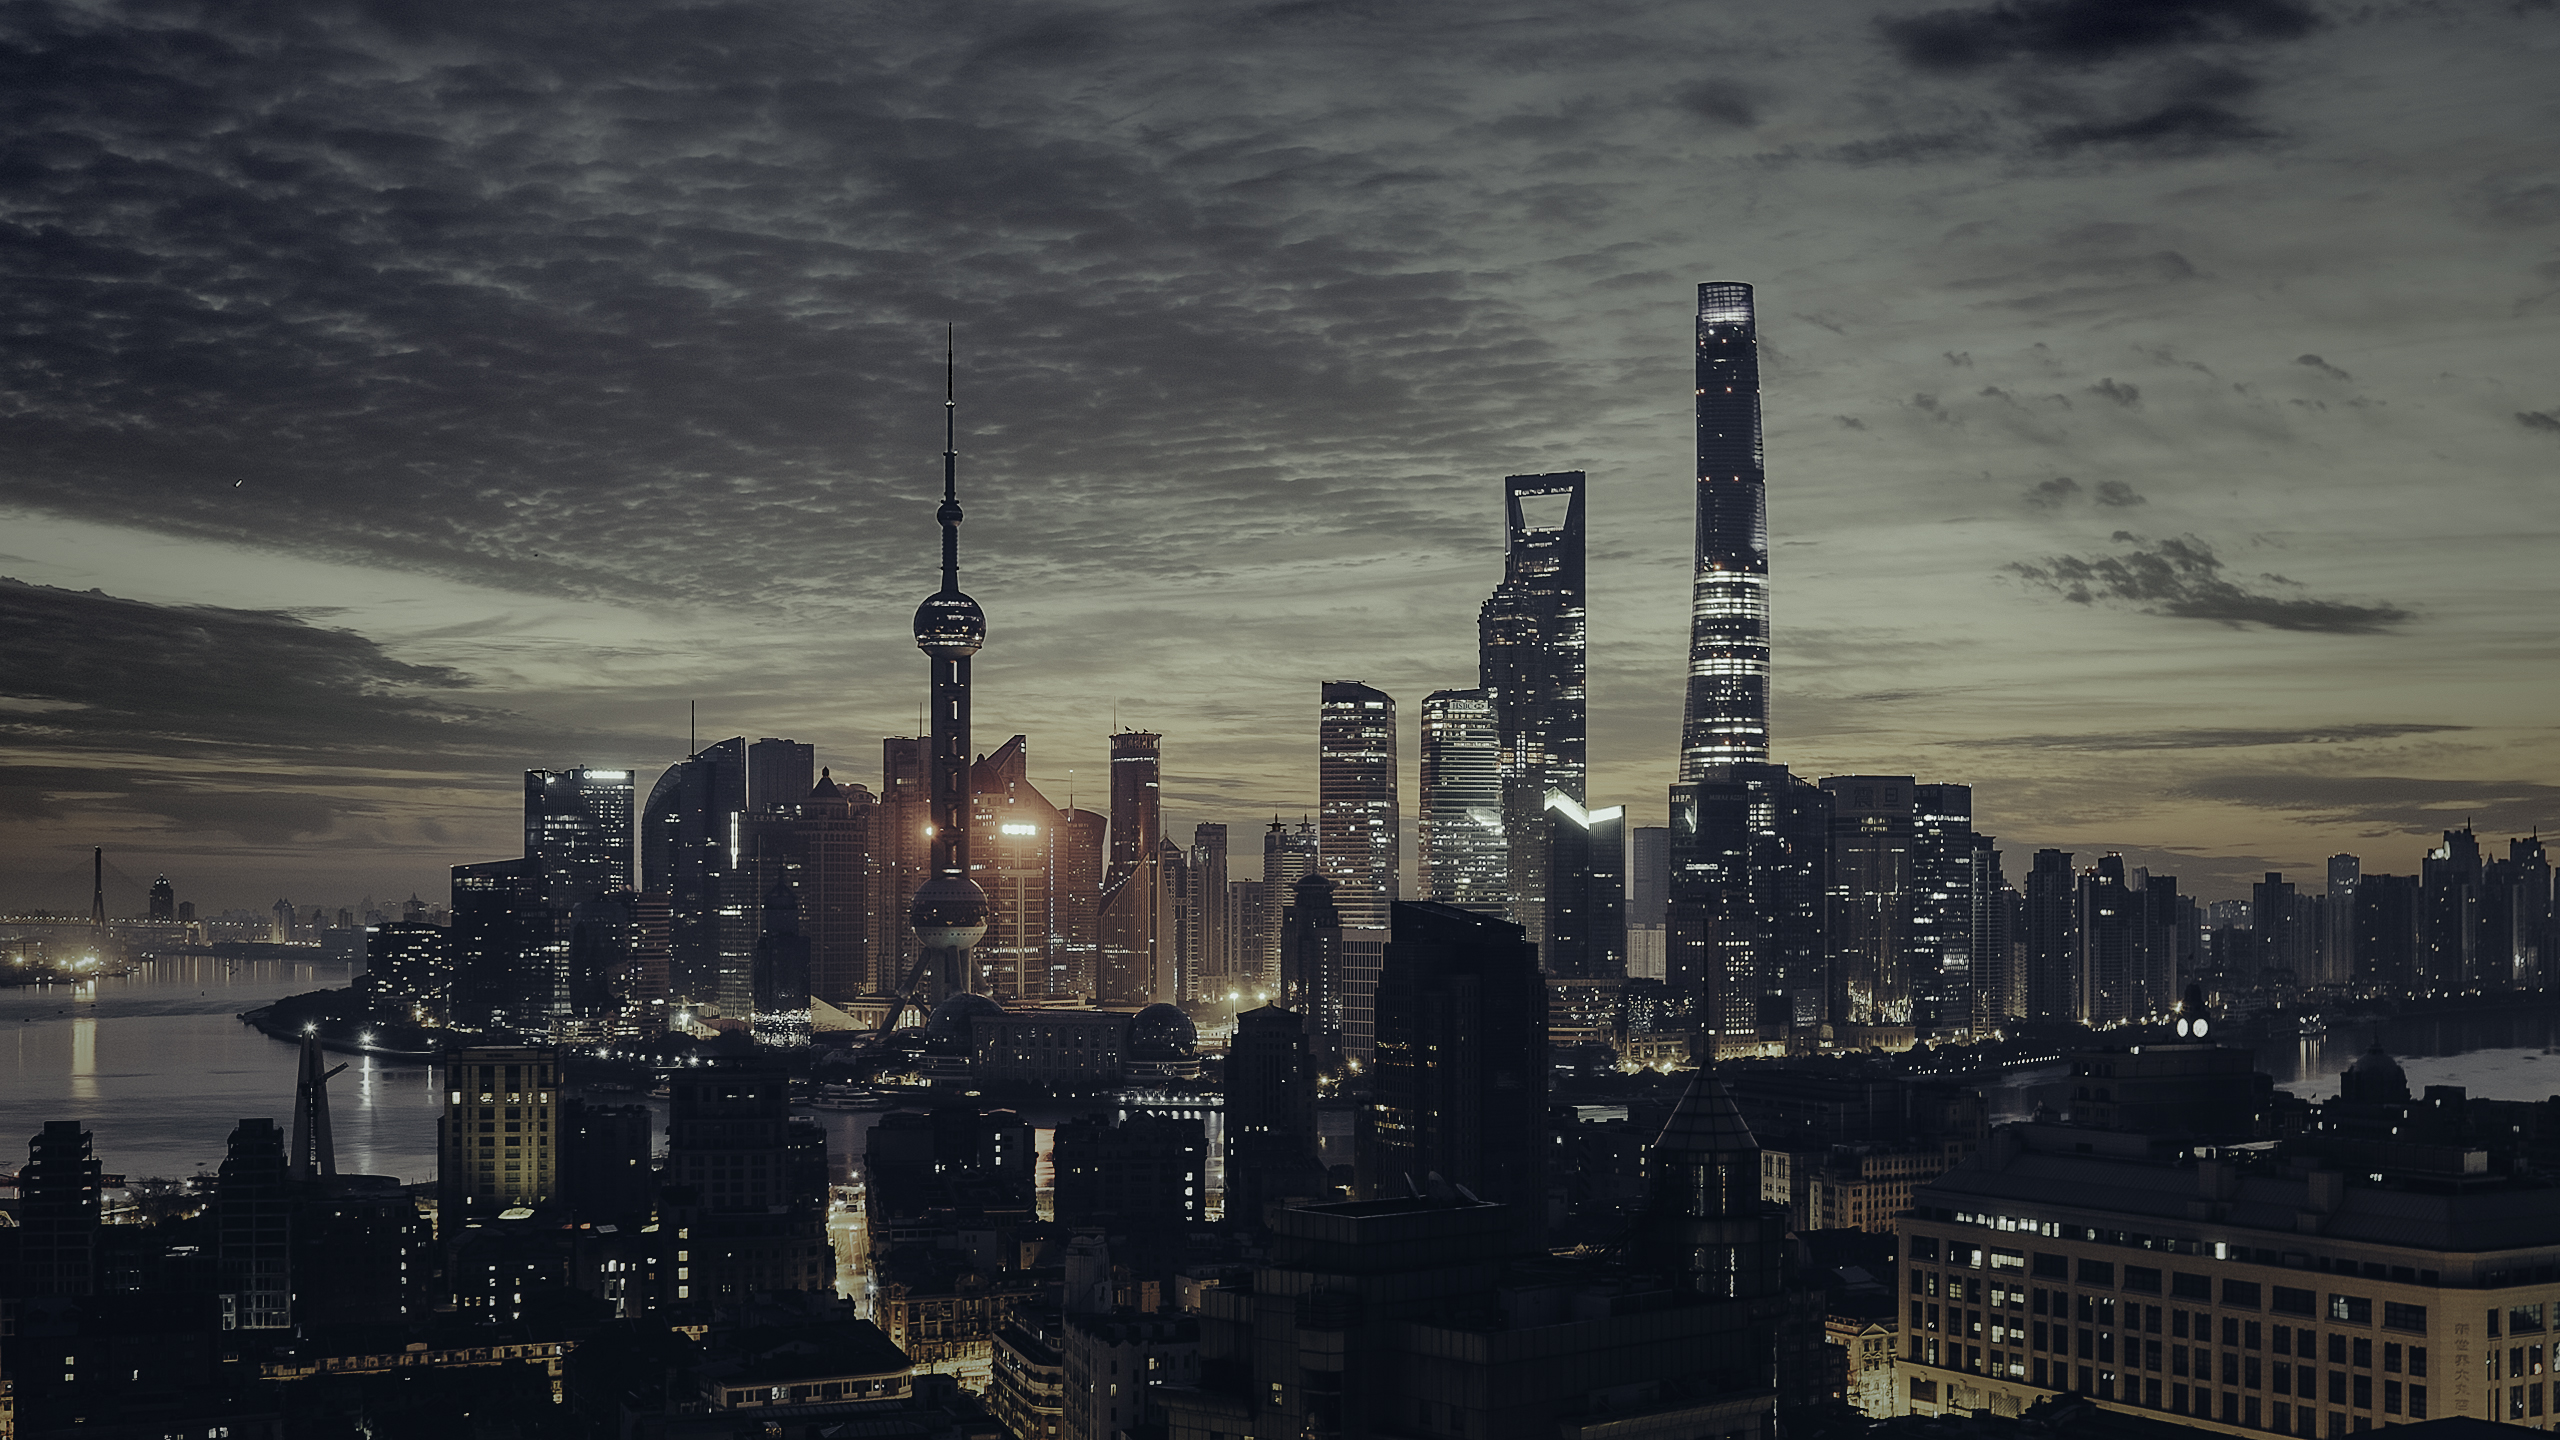
horizon, cloud, sky, sunset, skyline, night, dawn, city, skyscraper, urban, cityscape, downtown, dusk, evening, reflection, tower, landmark, buildings, shanghai, metropolis, aerial photography, high rises, urban area, geographical feature, human settlement, atmosphere of earth, metropolitan area